Marine Scout Sniper Rifle

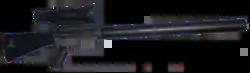
Night Fighting Weapon System with integral suppressor and mounted Litton Model M845 MkII Night Vision Sight.

Created in late 2004, the Night Fighting Weapon System (NFWS) was made for the purpose of fighting in forested areas in low-light conditions.